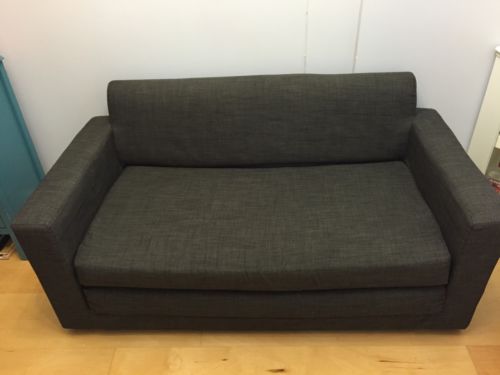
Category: sofa